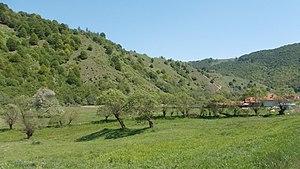
Lunca Cernii de Jos est une commune de Roumanie qui se situe au sud-ouest de la ville de Hunedoara.